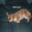
Label: dog